Canadian Cascade Arc

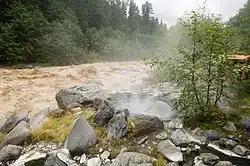
A volcanic hot spring near Meager Creek related to volcanism at the Mount Meager massif

A series of hot springs adjacent to the Lillooet River valley, such as the Harrison, Sloquet, Clear Creek and Skookumchuck springs, are not known to occur near areas with recent volcanic activity. Instead, many are located near 16–26 million year old intrusions of the Pemberton Volcanic Belt. The relationship of these hot springs to the Garibaldi Volcanic Belt is not clear. However, a few hot springs are known to exist in areas that have experienced relatively recent volcanic activity. About five hot springs exist at Mount Cayley and two small groups of hot springs are present at the Mount Meager massif. The springs at Meager might be evidence of a shallow magma chamber beneath the surface. No hot springs are known to exist at Mount Garibaldi like those found at the Mount Meager and Mount Cayley massifs, although there is evidence of abnormal high heat flow at the adjacent Table Meadows and other locations. Abnormal warm water adjacent to Britannia Beach could be geothermal activity linked to the Watts Point volcanic centre.